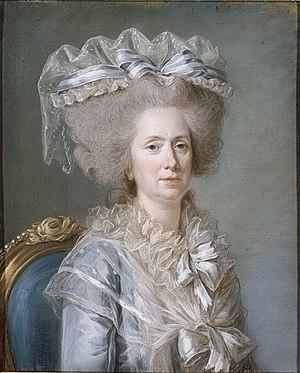
Adélaïde Labille-Guiard, dite aussi Adélaïde Labille des Vertus, née le 11 avril 1749 à Paris, où elle est morte le 24 avril 1803, est une artiste peintre, miniaturiste et pastelliste française.